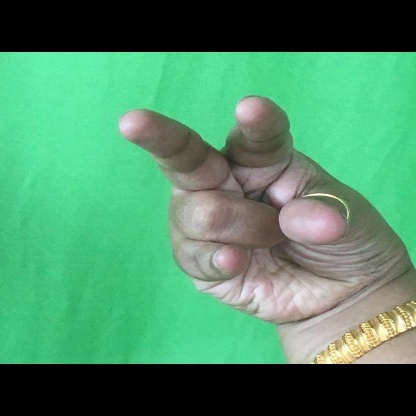
Mudra: Kangulam